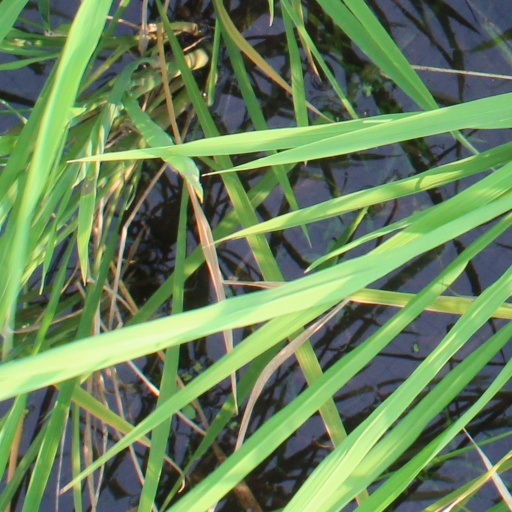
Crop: rice